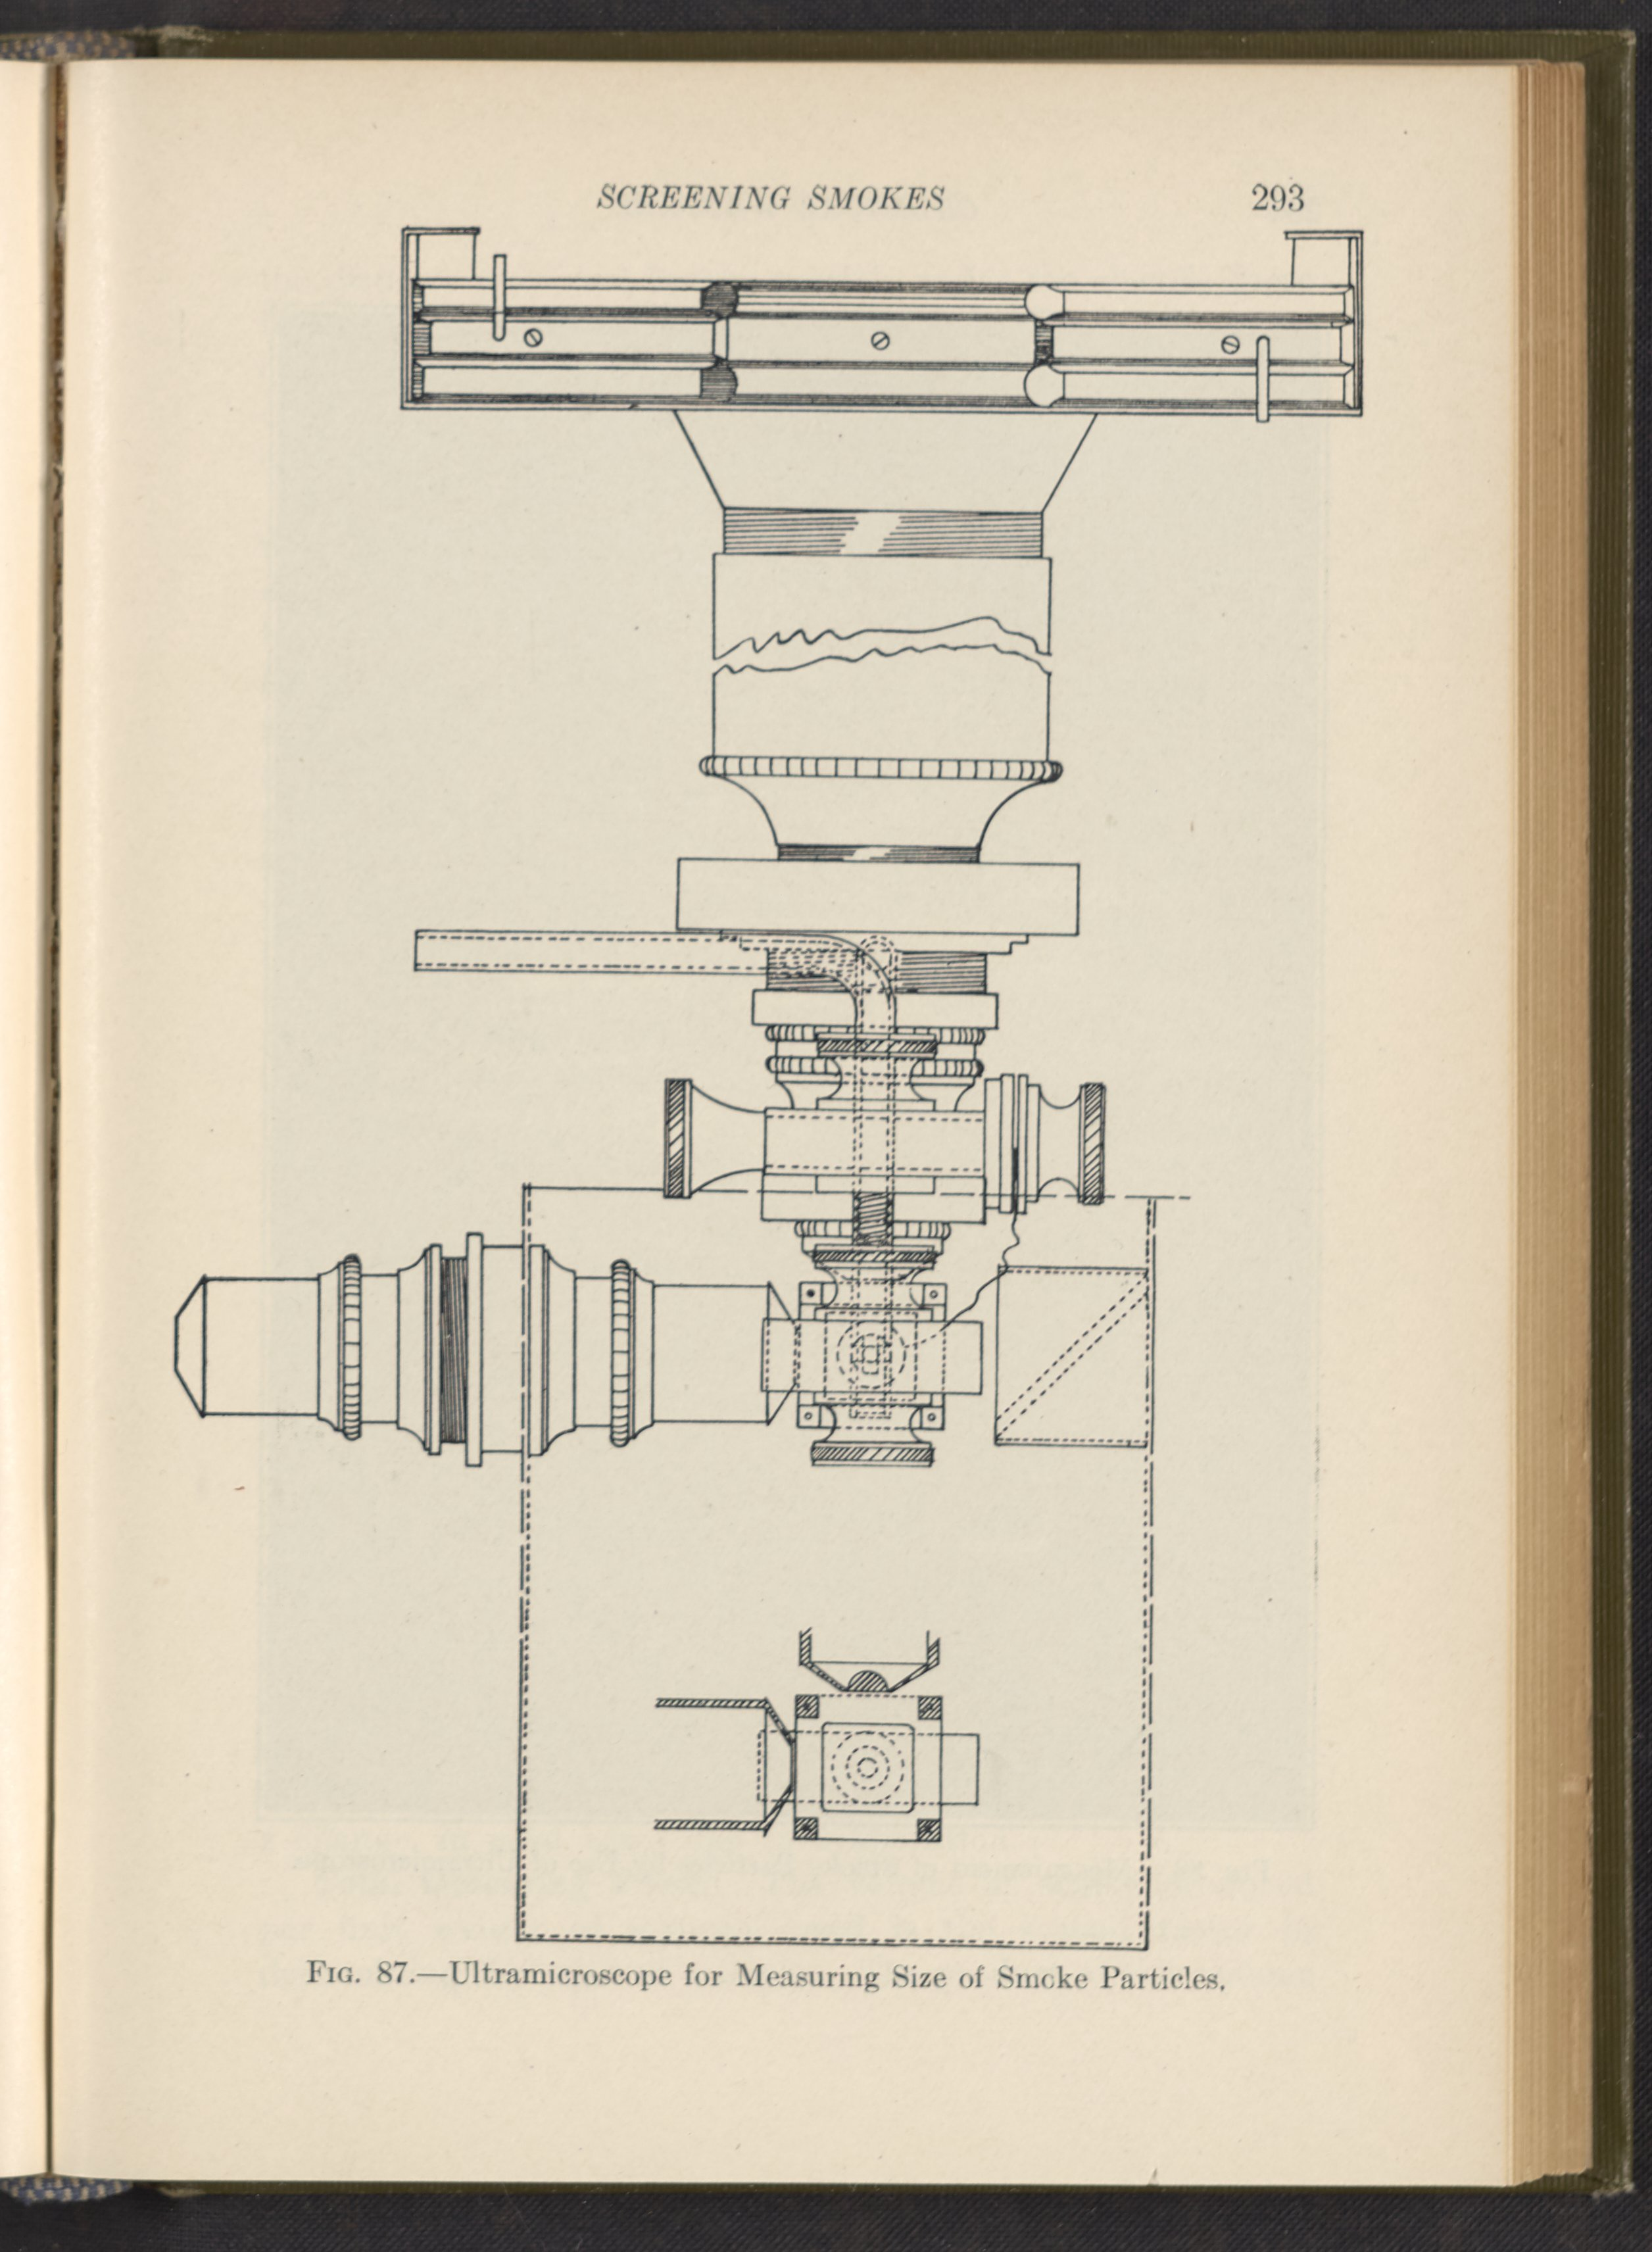
Written by officers of the United States Army Chemical Warfare Service and National Research Council, Chemical Warfare serves to provide a historical sketch of the development and personnel of the Chemical Warfare Service and imbue the importance of the Chemical
Specialty: lab-equipment